Major depressive disorder

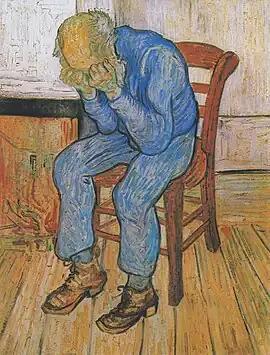
"Sorrowing Old Man (At Eternity's Gate)", an 1890 portrait by Vincent van Gogh

Major depressive disorder (MDD), also known as clinical depression, is a mental disorder characterized by at least two weeks of pervasive low mood, low self-esteem, and loss of interest or pleasure in normally enjoyable activities. Introduced by a group of US clinicians in the mid-1970s, the term was adopted by the American Psychiatric Association for this symptom cluster under mood disorders in the 1980 version of the "Diagnostic and Statistical Manual of Mental Disorders" (DSM-III), and has become widely used since. The disorder causes the second-most years lived with disability, after lower back pain.